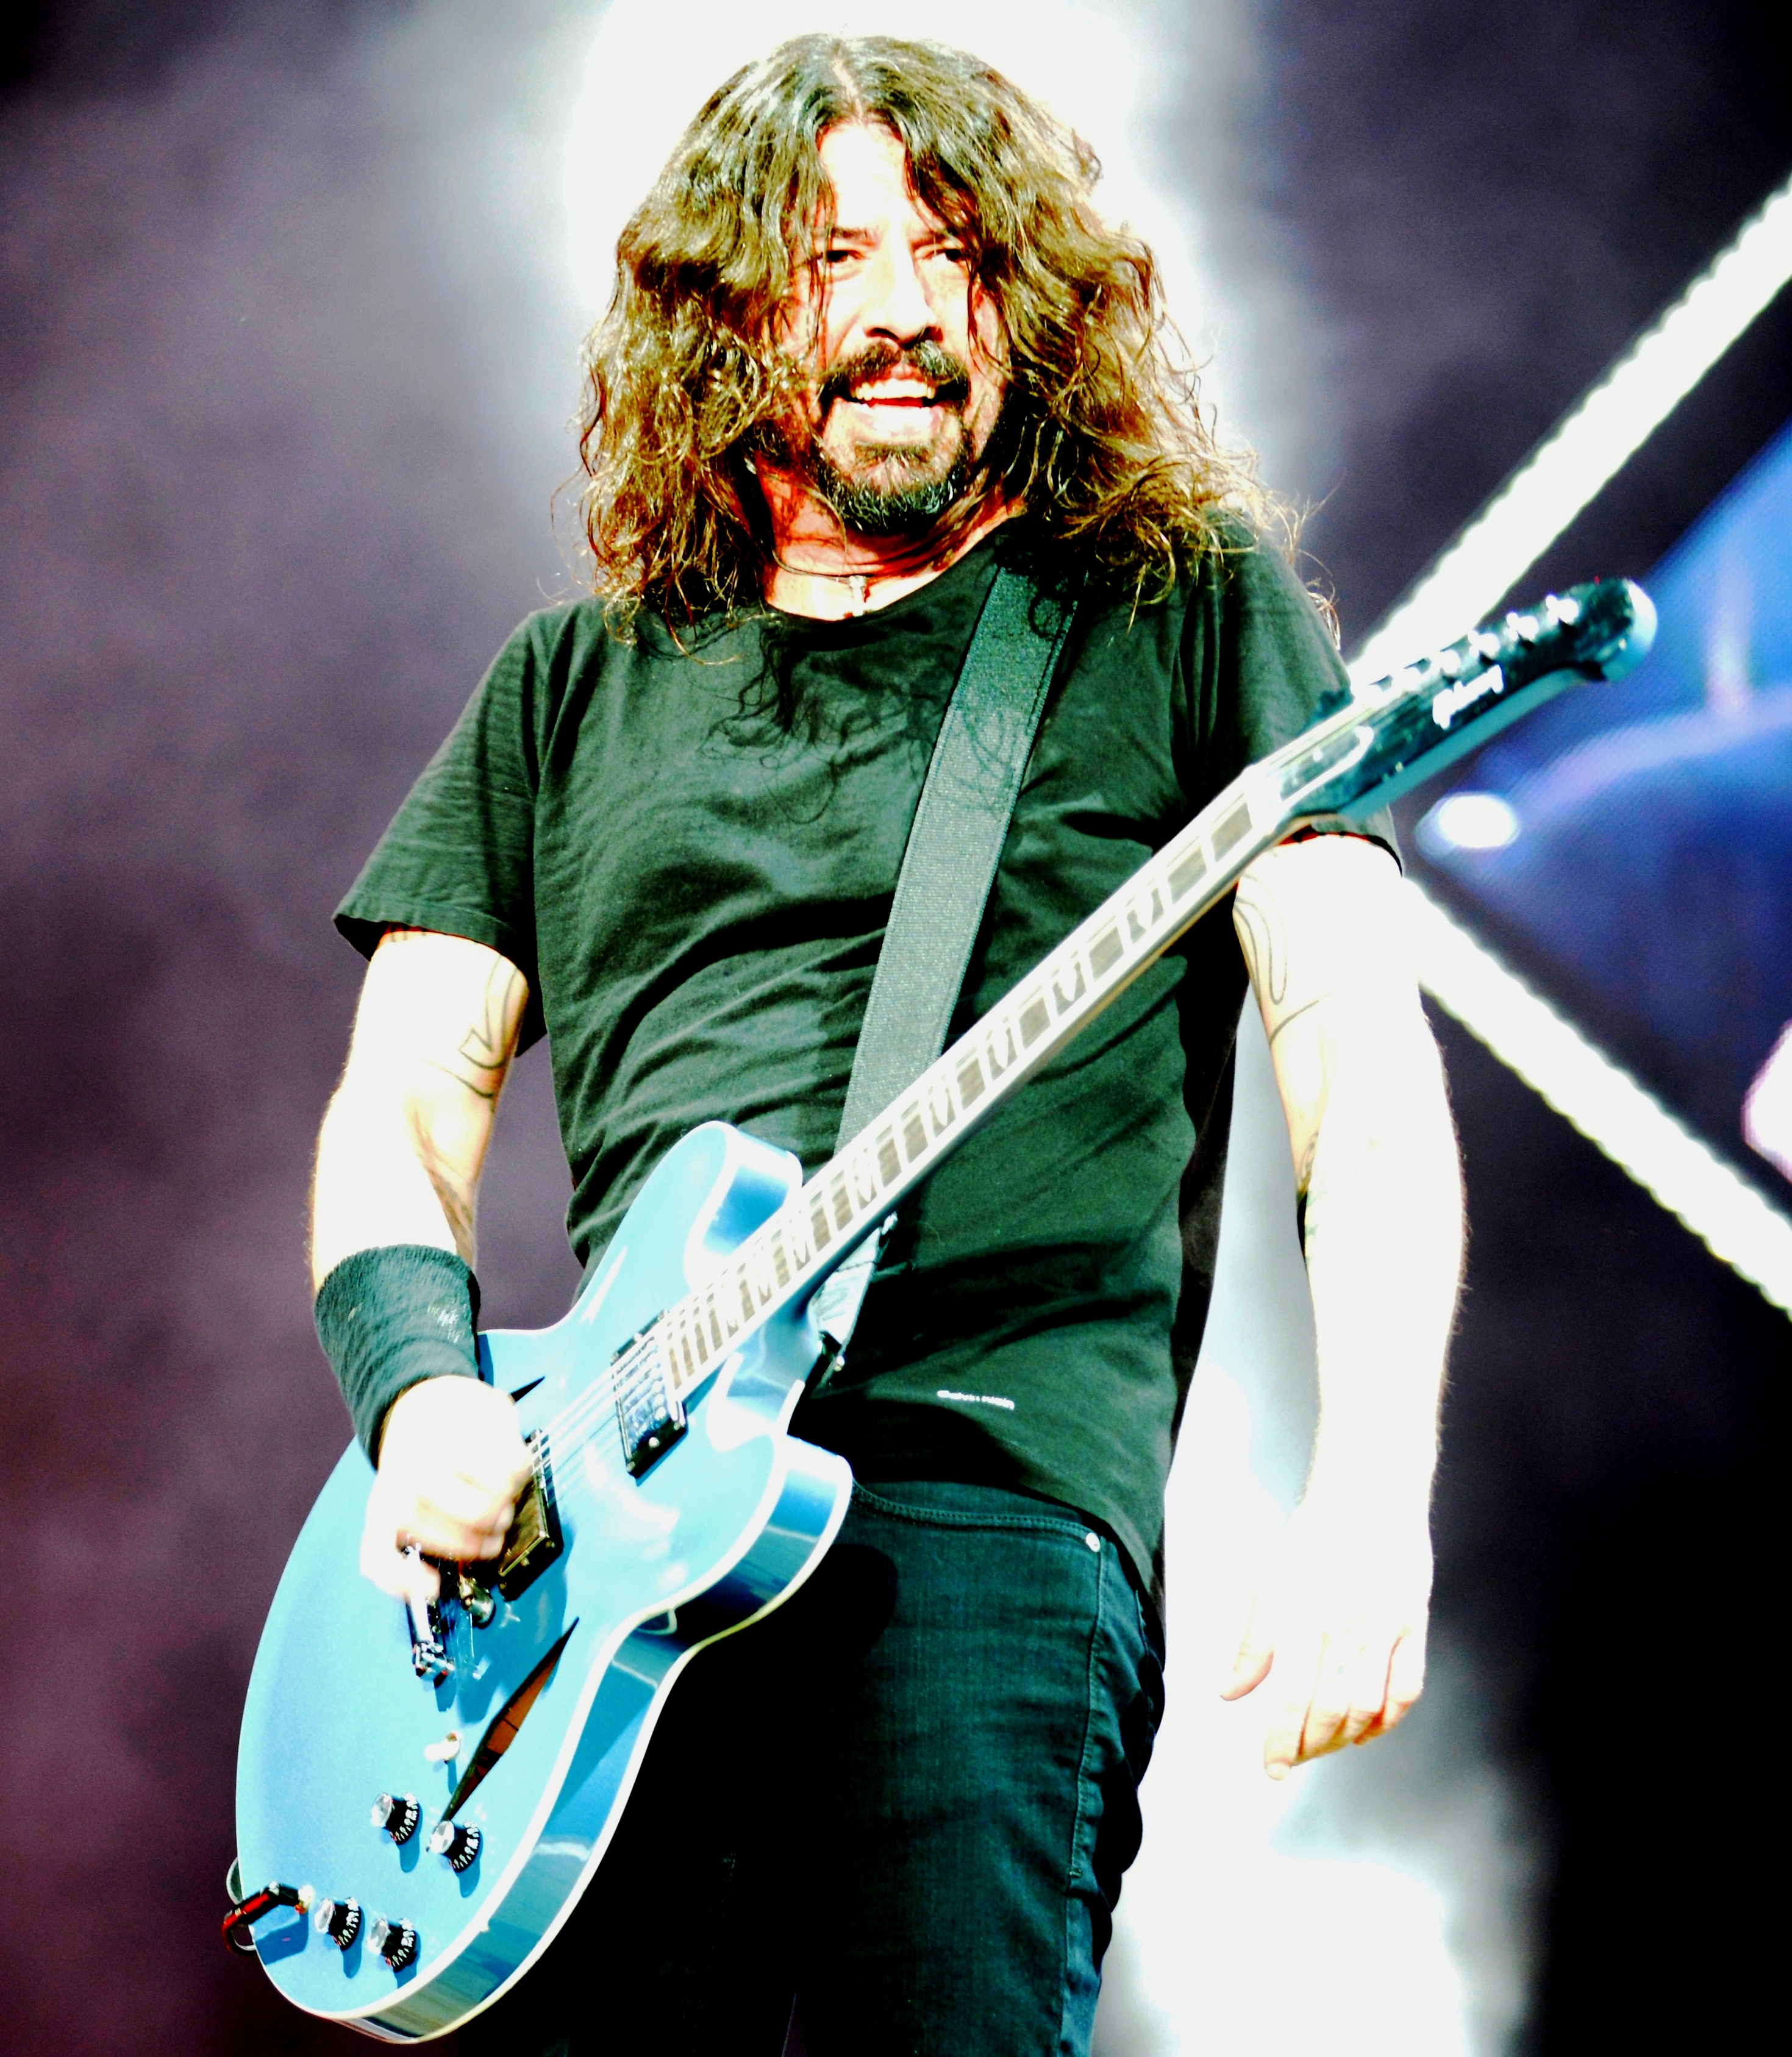
rockroll, rock, shows, guitarist, musician, string instrument accessory, performance, music, guitar, bassist, music artist, bass guitar, plucked string instruments, string instrument, performing arts, musical instrument, guitar accessory, singer, electric guitar, concert, slide guitar, singing, musical instrument accessory, public event, event, pop music, performance art